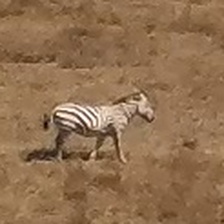
Pose orientation: right